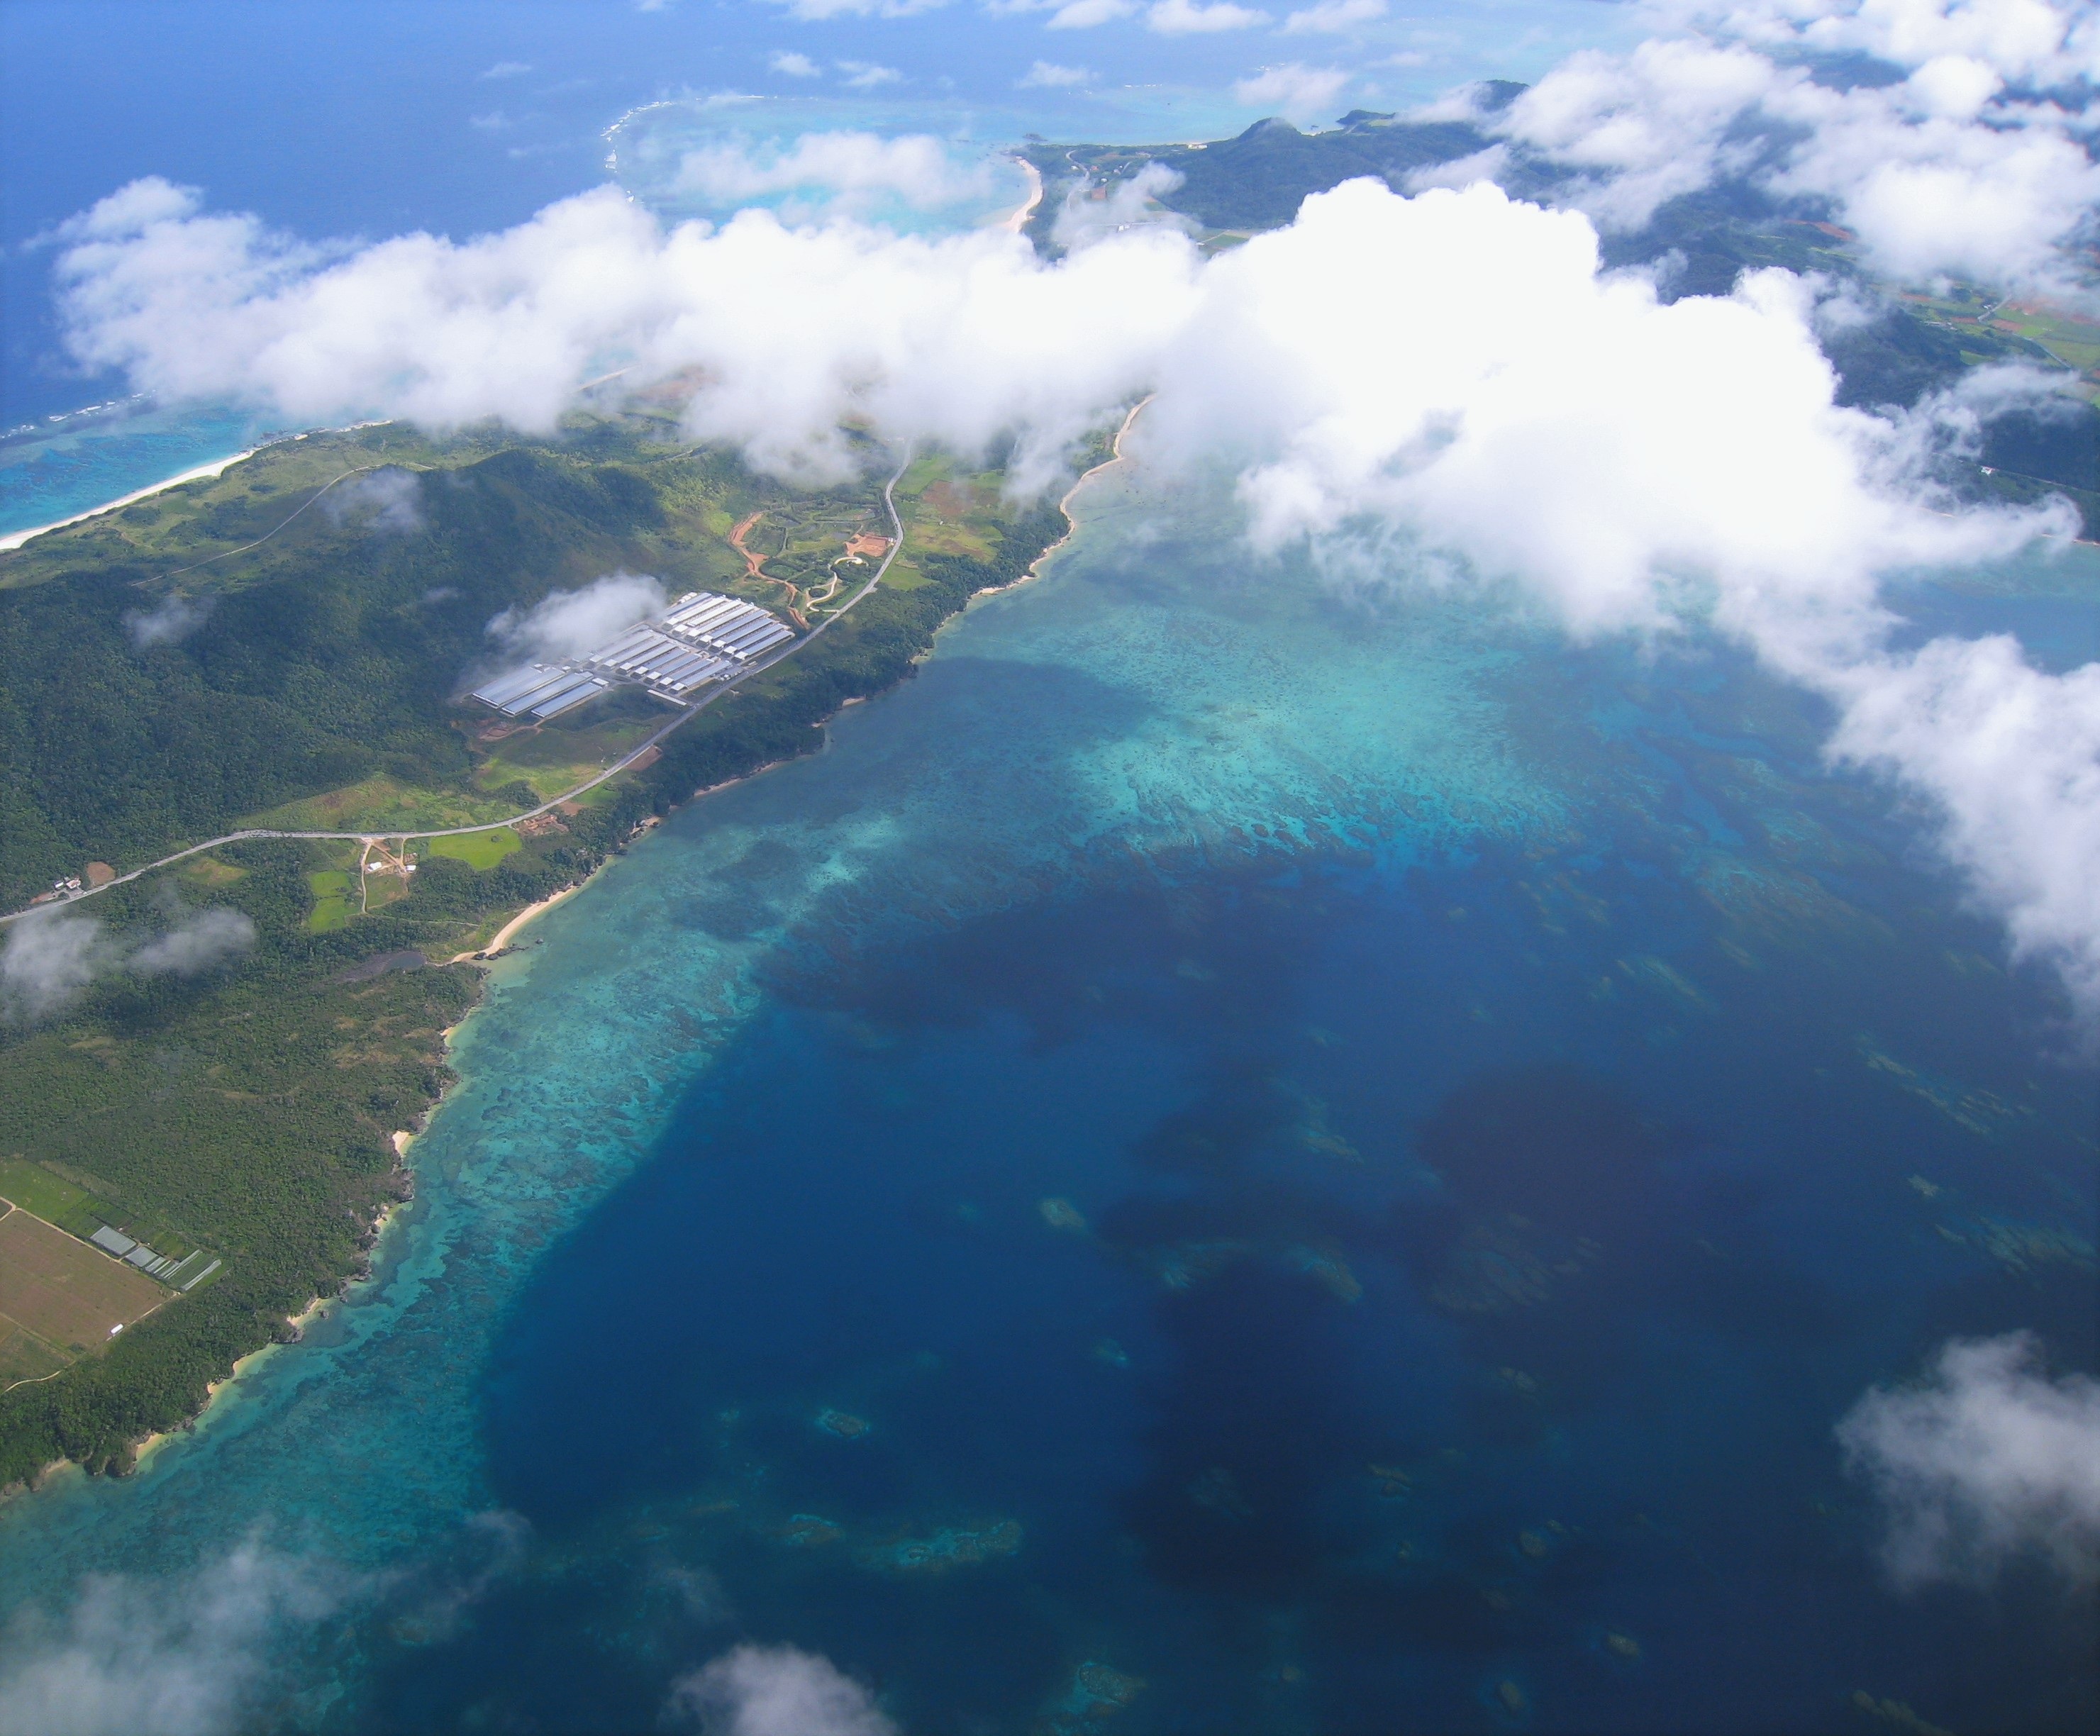
sea, coast, ocean, cloud, sky, road, white, field, sunlight, underwater, green, island, blue, japan, coral reef, pacific, okinawa, landform, ishigaki island, coral reefs, aerial photography, sea level, antomasako, ishigaki city, aerial photograph, funabiki, geographical feature, atmosphere of earth